Colin James (journalist)

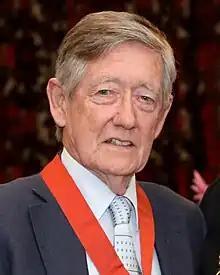
James in 2023

Colin Charles James (born 25 November 1944) is a New Zealand political journalist and commentator. He is a life member of the Parliament of New Zealand's press gallery and has a focus on party and election politics.